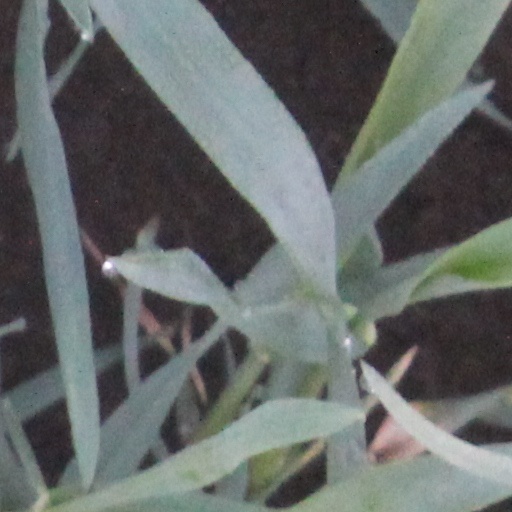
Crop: wheat